Paris in the 17th century

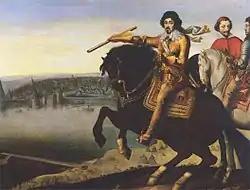
Louis XIII and Cardinal Richelieu in 1628

Louis XIII was a few months short of his ninth birthday when his father was assassinated. His mother, Marie de' Medici, became Regent and ruled France in his name. She retained many of the ministers of Henry IV, but dismissed the most talented, Sully, because of his abrasive personality. She filled the royal council instead with nobles from her native Florence, including Concino Concini, the husband of one of her ladies in waiting, Leonora Dori, who served the superstitious Queen by performing exorcisms and white magic to undo curses and black magic. Concini became head of the royal council.